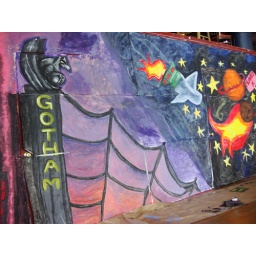
there's the gotham sign and gargoyle made by radeeb. i painted in the bridge. lots of pink and purple.